Baz Luhrmann

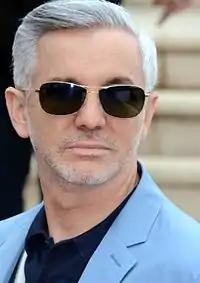
Luhrmann at the 2013 Cannes Film Festival

In 2016, Luhrmann collaborated with award-winning playwright Stephen Adly Guirgis on the Netflix series "The Get Down" about the birth of hip hop in the 1970s. For the series, Luhrmann brought on Nas, Grandmaster Flash, Kurtis Blow and DJ Kool Herc as producers, to help tell the story of the rise of hip hop, punk, and disco during shifting cultural and political transformation through his unique brand of magical realism. The series featured two parts, praised for its vibrant music, fresh cast and authenticity, due to the involvement of many of the era's key historical figures in central roles to the show's development. Part One got a score of 77% from Rotten Tomatoes, while Part Two holds a critic score of 86%.